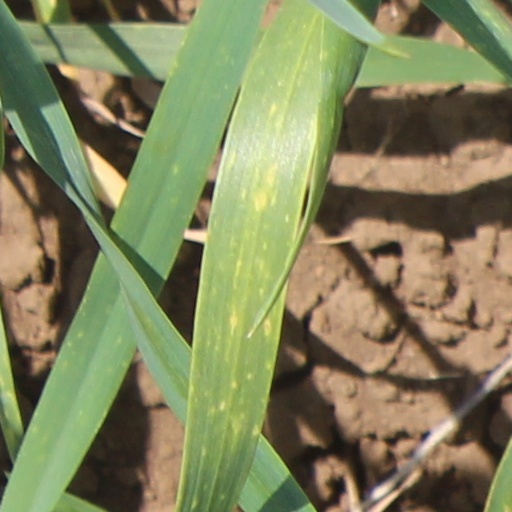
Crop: wheat